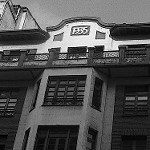
Label: B & W